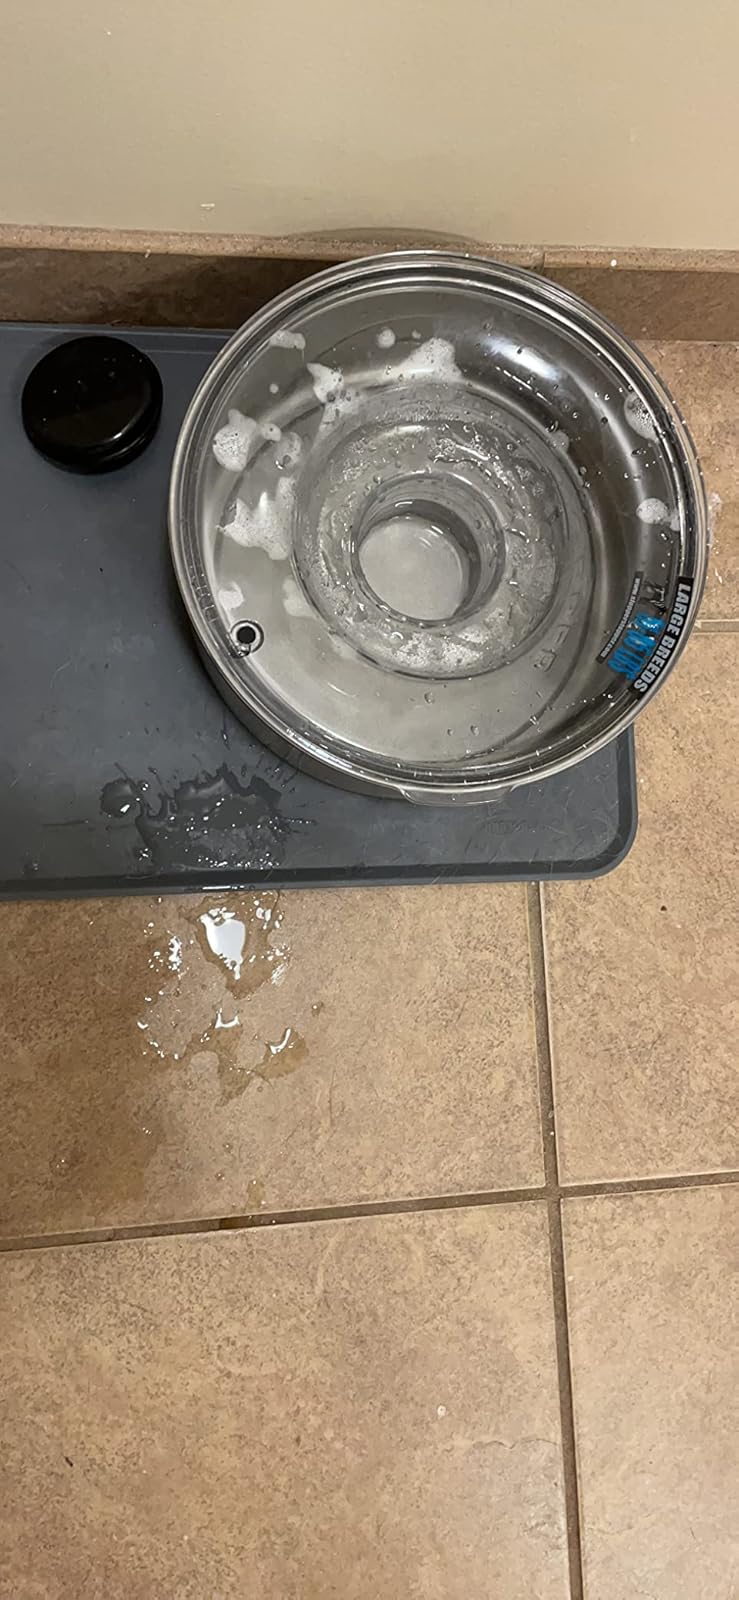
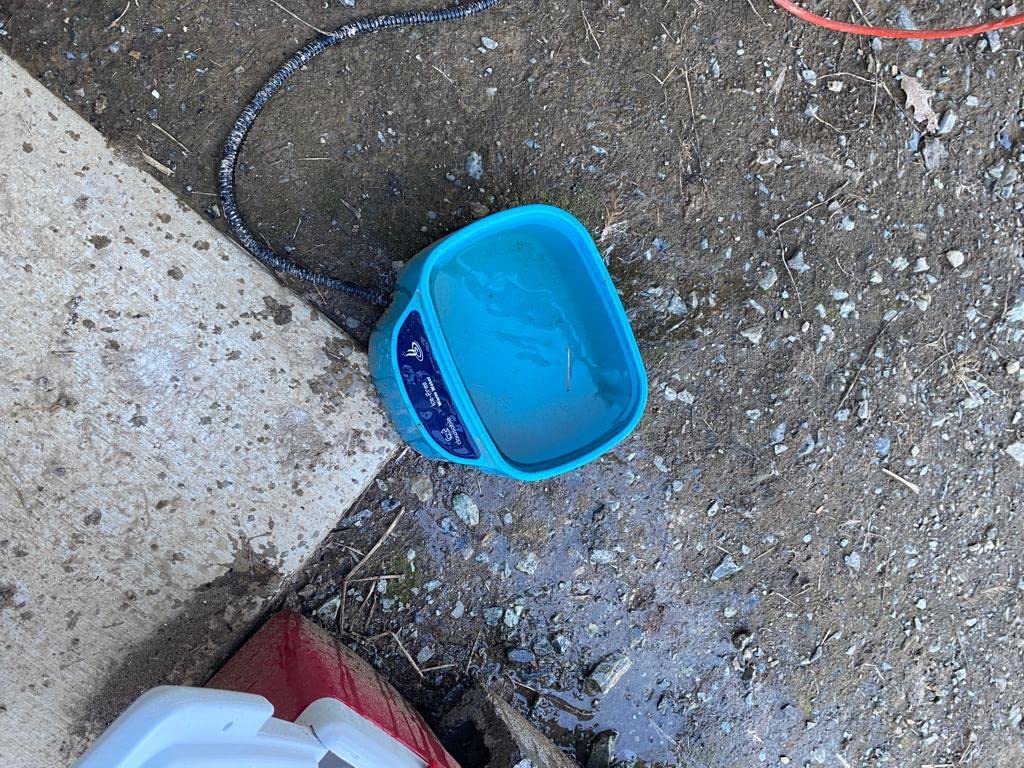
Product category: items_bowl
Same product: no